Blair, Wisconsin

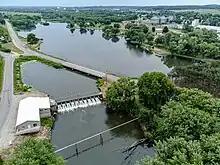
Lake Henry in Blair

The city was first settled during the 1850s. The majority of the city's population are descended from Norwegian settlers, with a smaller group descended from German settlers. The city's Norwegian heritage is represented by annual lefse and lutefisk suppers at the churches and a love of polka music. A lefse company is located in Blair.